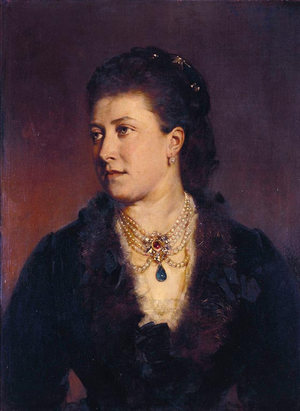
Helena af Storbritannien
Portræt udført af Heinrich von Angeli, 1875
Prinsesse Helena af Storbritannien var en britisk prinsesse, der var datter af dronning Victoria af Storbritannien og prins Albert af Sachsen-Coburg og Gotha. Hun var gift med den danskfødte prins Christian af Augustenborg, der blev forvalter og jagtmester for de kongelige besiddelser ved Windsor Castle.